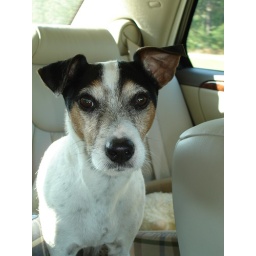
This is a pic of my dog Tubby in the rental car as we were heading to Savannah.